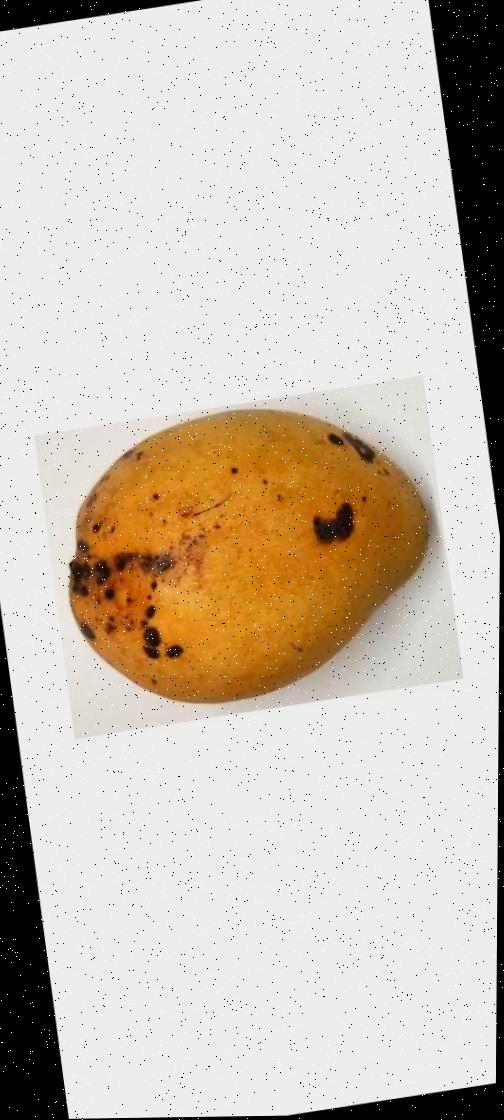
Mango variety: Bari-11